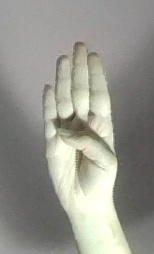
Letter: kaaf